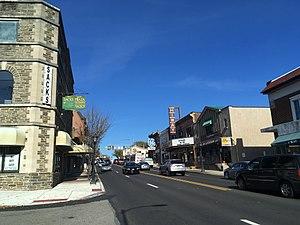
Jenkintown est un arrondissement du comté de Montgomery, en Pennsylvanie, à environ 10 miles au nord de Center City Philadelphia. «Jenkintown» est également utilisé pour décrire un certain nombre de quartiers entourant l'arrondissement, qui sont également connus sous des noms tels que Meadowbrook, Rydal, Crosswicks, Fox Chase Manor, Jenkintown Manor, Noble et Switchville. Bien que le bureau de poste fournisse du courrier adressé à "Jenkintown" dans ces régions, il ne fait pas partie de l'entité politique de Jenkintown; ils se trouvent dans Abington Township. Jenkintown est entourée par Abington Township au nord, à l'ouest et à l'est et borde Cheltenham Township au sud.